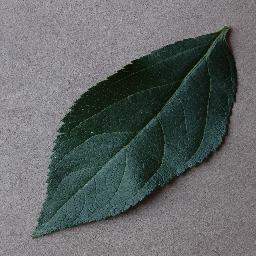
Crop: apple
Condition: healthy